Mary Jane Watson

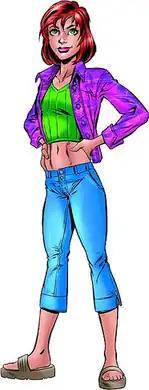
Mary Jane Watson of Earth-1610 (Ultimate Marvel), art by Mark Bagley.

This version of Mary Jane, first appearing in "Ultimate Spider-Man" #1, attends Midtown High School with Peter Parker and Liz Allan. Originally known as "Mary" to her friends, she later picks up the "MJ" nickname. Unlike the original MJ, Ultimate Mary Jane is a brilliant student and expresses her true feelings instead of masquerading as a party girl. She has an eruptive temper and has even physically attacked some of the bullies at her school, resulting in a detention. At one time, MJ had expressed her wish to become an actress, then a "teacher who cares". She now has an interest in journalism. She and Peter begin dating in "Ultimate Spider-Man" #13. In that issue she becomes the second person to learn of Peter's secret identity and the first Peter reveals it to. She mends Peter's spare Spider-Man costumes, once calling herself the Betsy Ross of superheroes. Although Peter and MJ love each other very much, Peter's Spider-Man identity places a strain on their relationship. The relationship is further complicated when Gwen Stacy enters their lives.